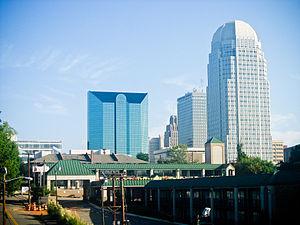
Winston-Salem est une ville de Caroline du Nord, aux États-Unis d'Amérique, située dans le nord de l'État et à l’ouest de la capitale, Raleigh. C'est le siège du comté de Forsyth et la quatrième plus grande ville de l’État de la Caroline du Nord. Avec Greensboro et High Point, elle forme une conurbation appelée Piedmont Triad. Winston-Salem porte le surnom de « Ville jumelle ». En 2008, la ville comptait 227 834 habitants, ce qui en faisait la 107ᵉ plus grande ville du pays.